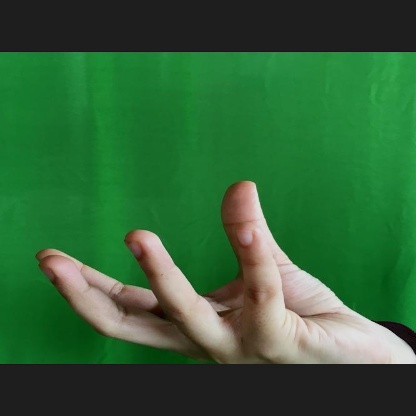
Mudra: Padmakosha